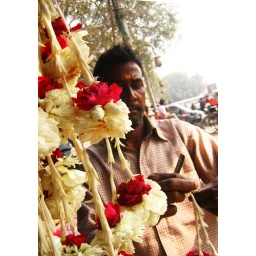
man near the red fort. delhi, india. love the flowers